Daphné Patakia

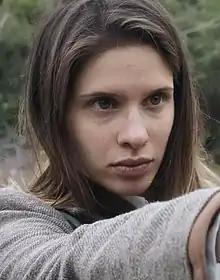
Daphné Patakia in "Djam" (2017)

She was raised in Brussels, where she had been born to Greek parents. She then began her actress training at the National Theatre of Greece in Athens, graduating from there in 2013 and acting in a number of Greek films before moving to Paris and shifting to an international career.